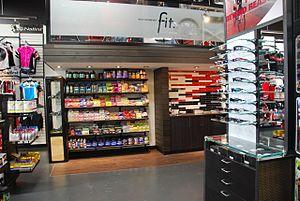
Une vue de la succursale de Sainte-Thérèse, 2014.
Bicycles Quilicot est la plus ancienne boutique spécialisée en vente de vélos à Montréal. Fondée en 1915, le magasin compte aujourd’hui quatre succursales, deux à Montréal, une à Sainte-Thérèse et une autre à Laval.